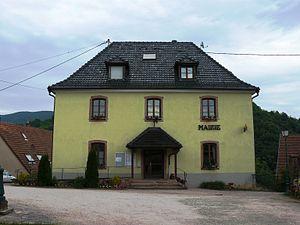
Mairie de Breitenbach, 3 rue du Presbytère